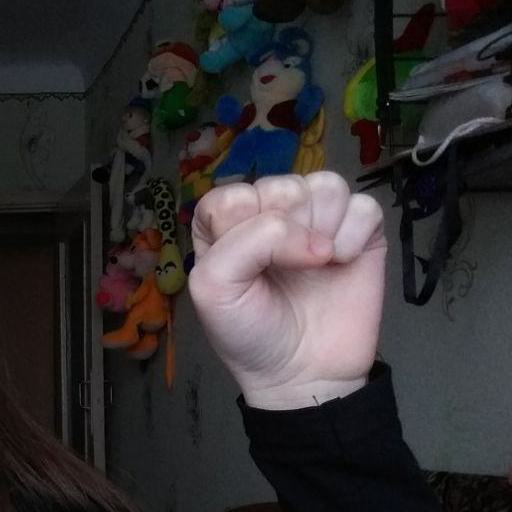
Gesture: fist